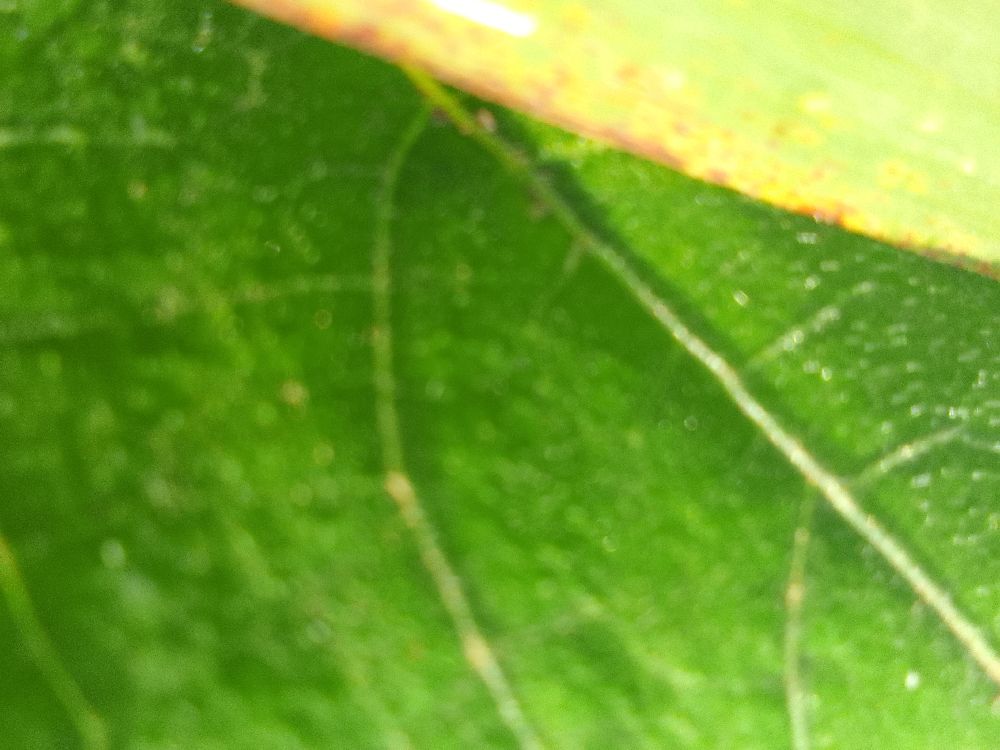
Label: healthy